Flag of Portugal

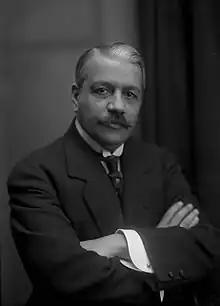
João Chagas, commissioner for the creation of the national flag

The Republican revolution of 5 October 1910, brought a need to replace the symbols of the overthrown monarchy, represented in the first instance by the old national flag and anthem. The choice of the new flag was not one without conflict, especially over the colours, as partisans of the republican red-and-green faced opposition from supporters of the traditional royal blue-and-white. Blue also carried a strong religious meaning as it was the colour of Our Lady of the Conception, who was crowned Queen and Patroness of Portugal by King John IV, so its removal or replacement from the future flag was justified by Republicans as one of the many measures needed to secularize the state.